History of the nude in art

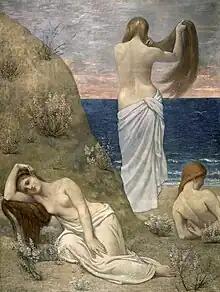
"Young Girls by the Seashore" (1879), by Pierre Puvis de Chavannes, Musée d'Orsay, Paris.

Eugène Delacroix was one of the first artists to deviate from the official academic art, replacing the outlined contour drawing with a less precise and fluid line, dynamic and suggestive, and a chromatism of vibrant adjacent tones and an effectiveness based on a certain divisionism of color. During his training he made copies of the great masters exhibited at the Louvre, with a predilection for Rubens and Venetian artists. Already in his first works, "Dante and Virgil in Hell" (1822), "The Massacre at Chios" (1824) and "The Death of Sardanapalus" (1827), he demonstrated his originality and inventive richness, along with a passionate and colorful style that would characterize him. In 1832 he made a trip to Morocco and Algeria, where he incorporated into his style the orientalist influence, with a taste for the exotic and the richness of detail. In his numerous nude works the subject matter is very diverse, from the religious ("The Expulsion of Adam and Eve from Paradise, Christ at the column, Christ on the Cross, Christ resurrected, St. Sebastian Tended to by St. Irene and her Maid"), the mythological ("Triumph of Apollo, Labors of Hercules, Achilles and the centaur, Anacreon and Love, Andromeda and Perseus, Ariadne and Theseus, Medea and her children"), the historical and literary ("The Divine Comedy, Marphise, Jerusalem Liberated"), to the genre scenes or the nude by itself ("Odalisque lying, Turkish Women Bathing, The Woman in Silk Stockings, Woman Combing Her Hair, Bathing Woman on Her Back, Sleeping Nymph, Woman Stroking a Parrot"). For Delacroix, any pretext was good to show physical beauty, as in the allegory of "Liberty Leading the People" (1830), where the heroine who leads the popular revolution appears with bare breasts. A great draughtsman, he also bequeathed numerous sketches and preliminary studies of nude figures.